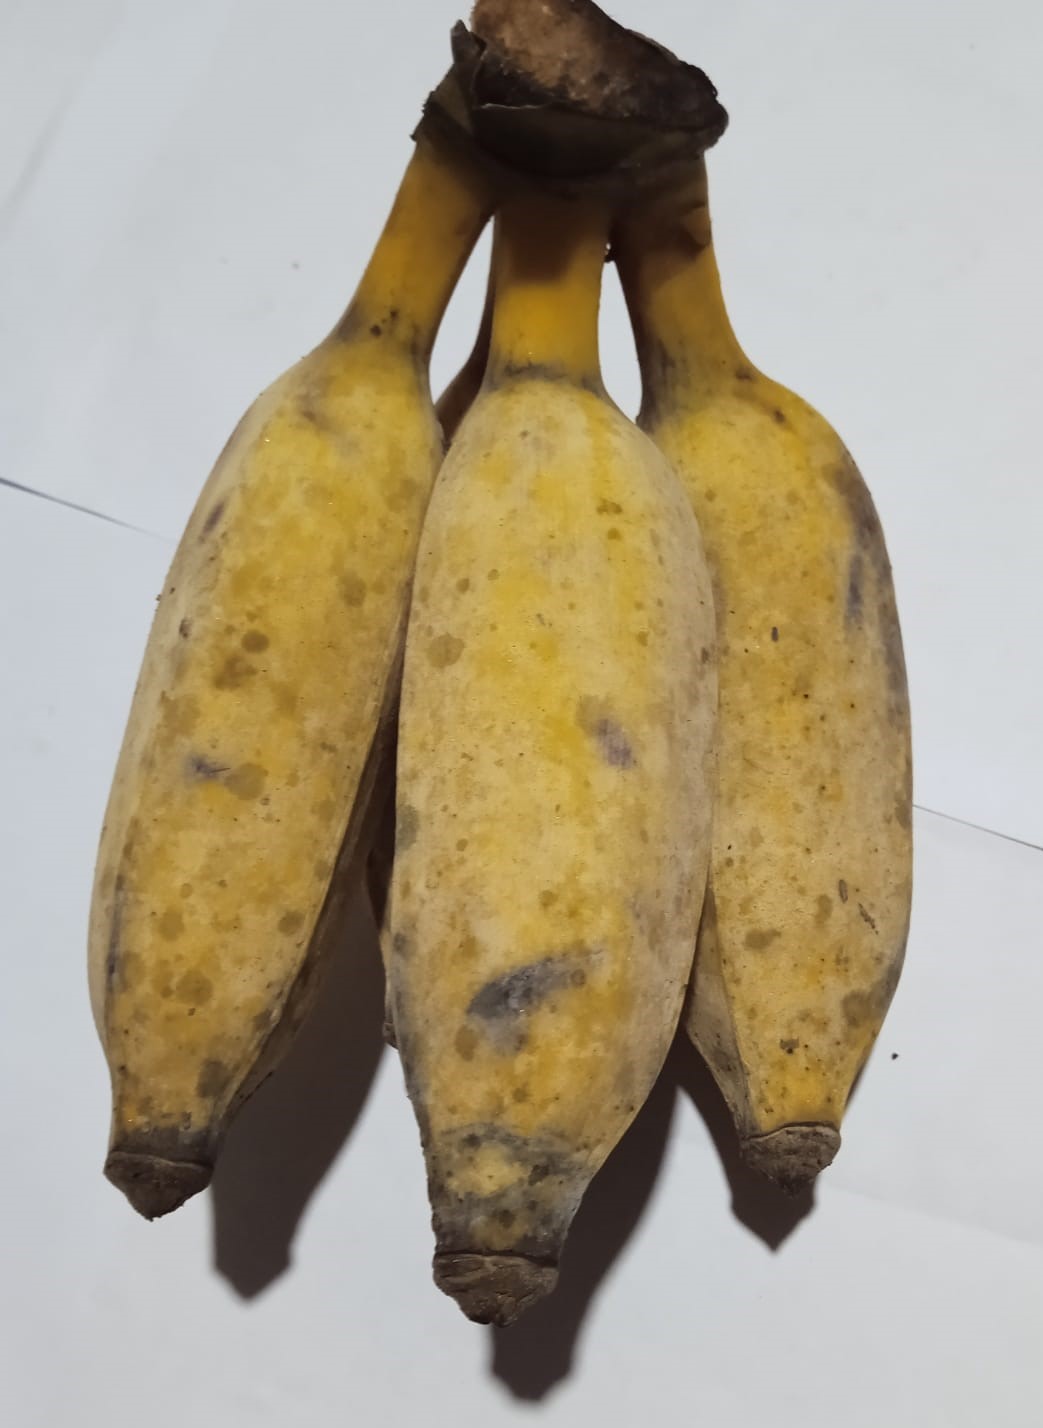
Fruit: banana
Condition: fresh